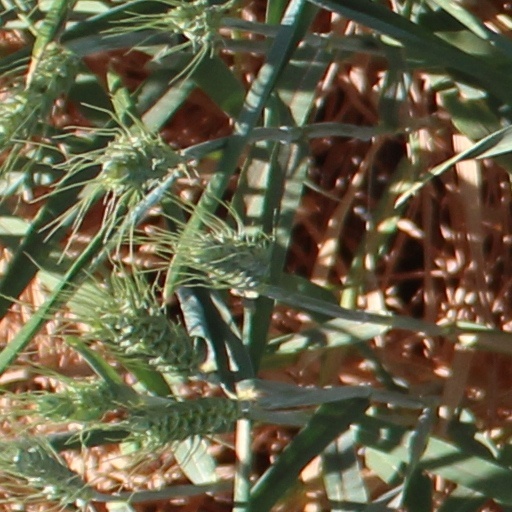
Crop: wheat